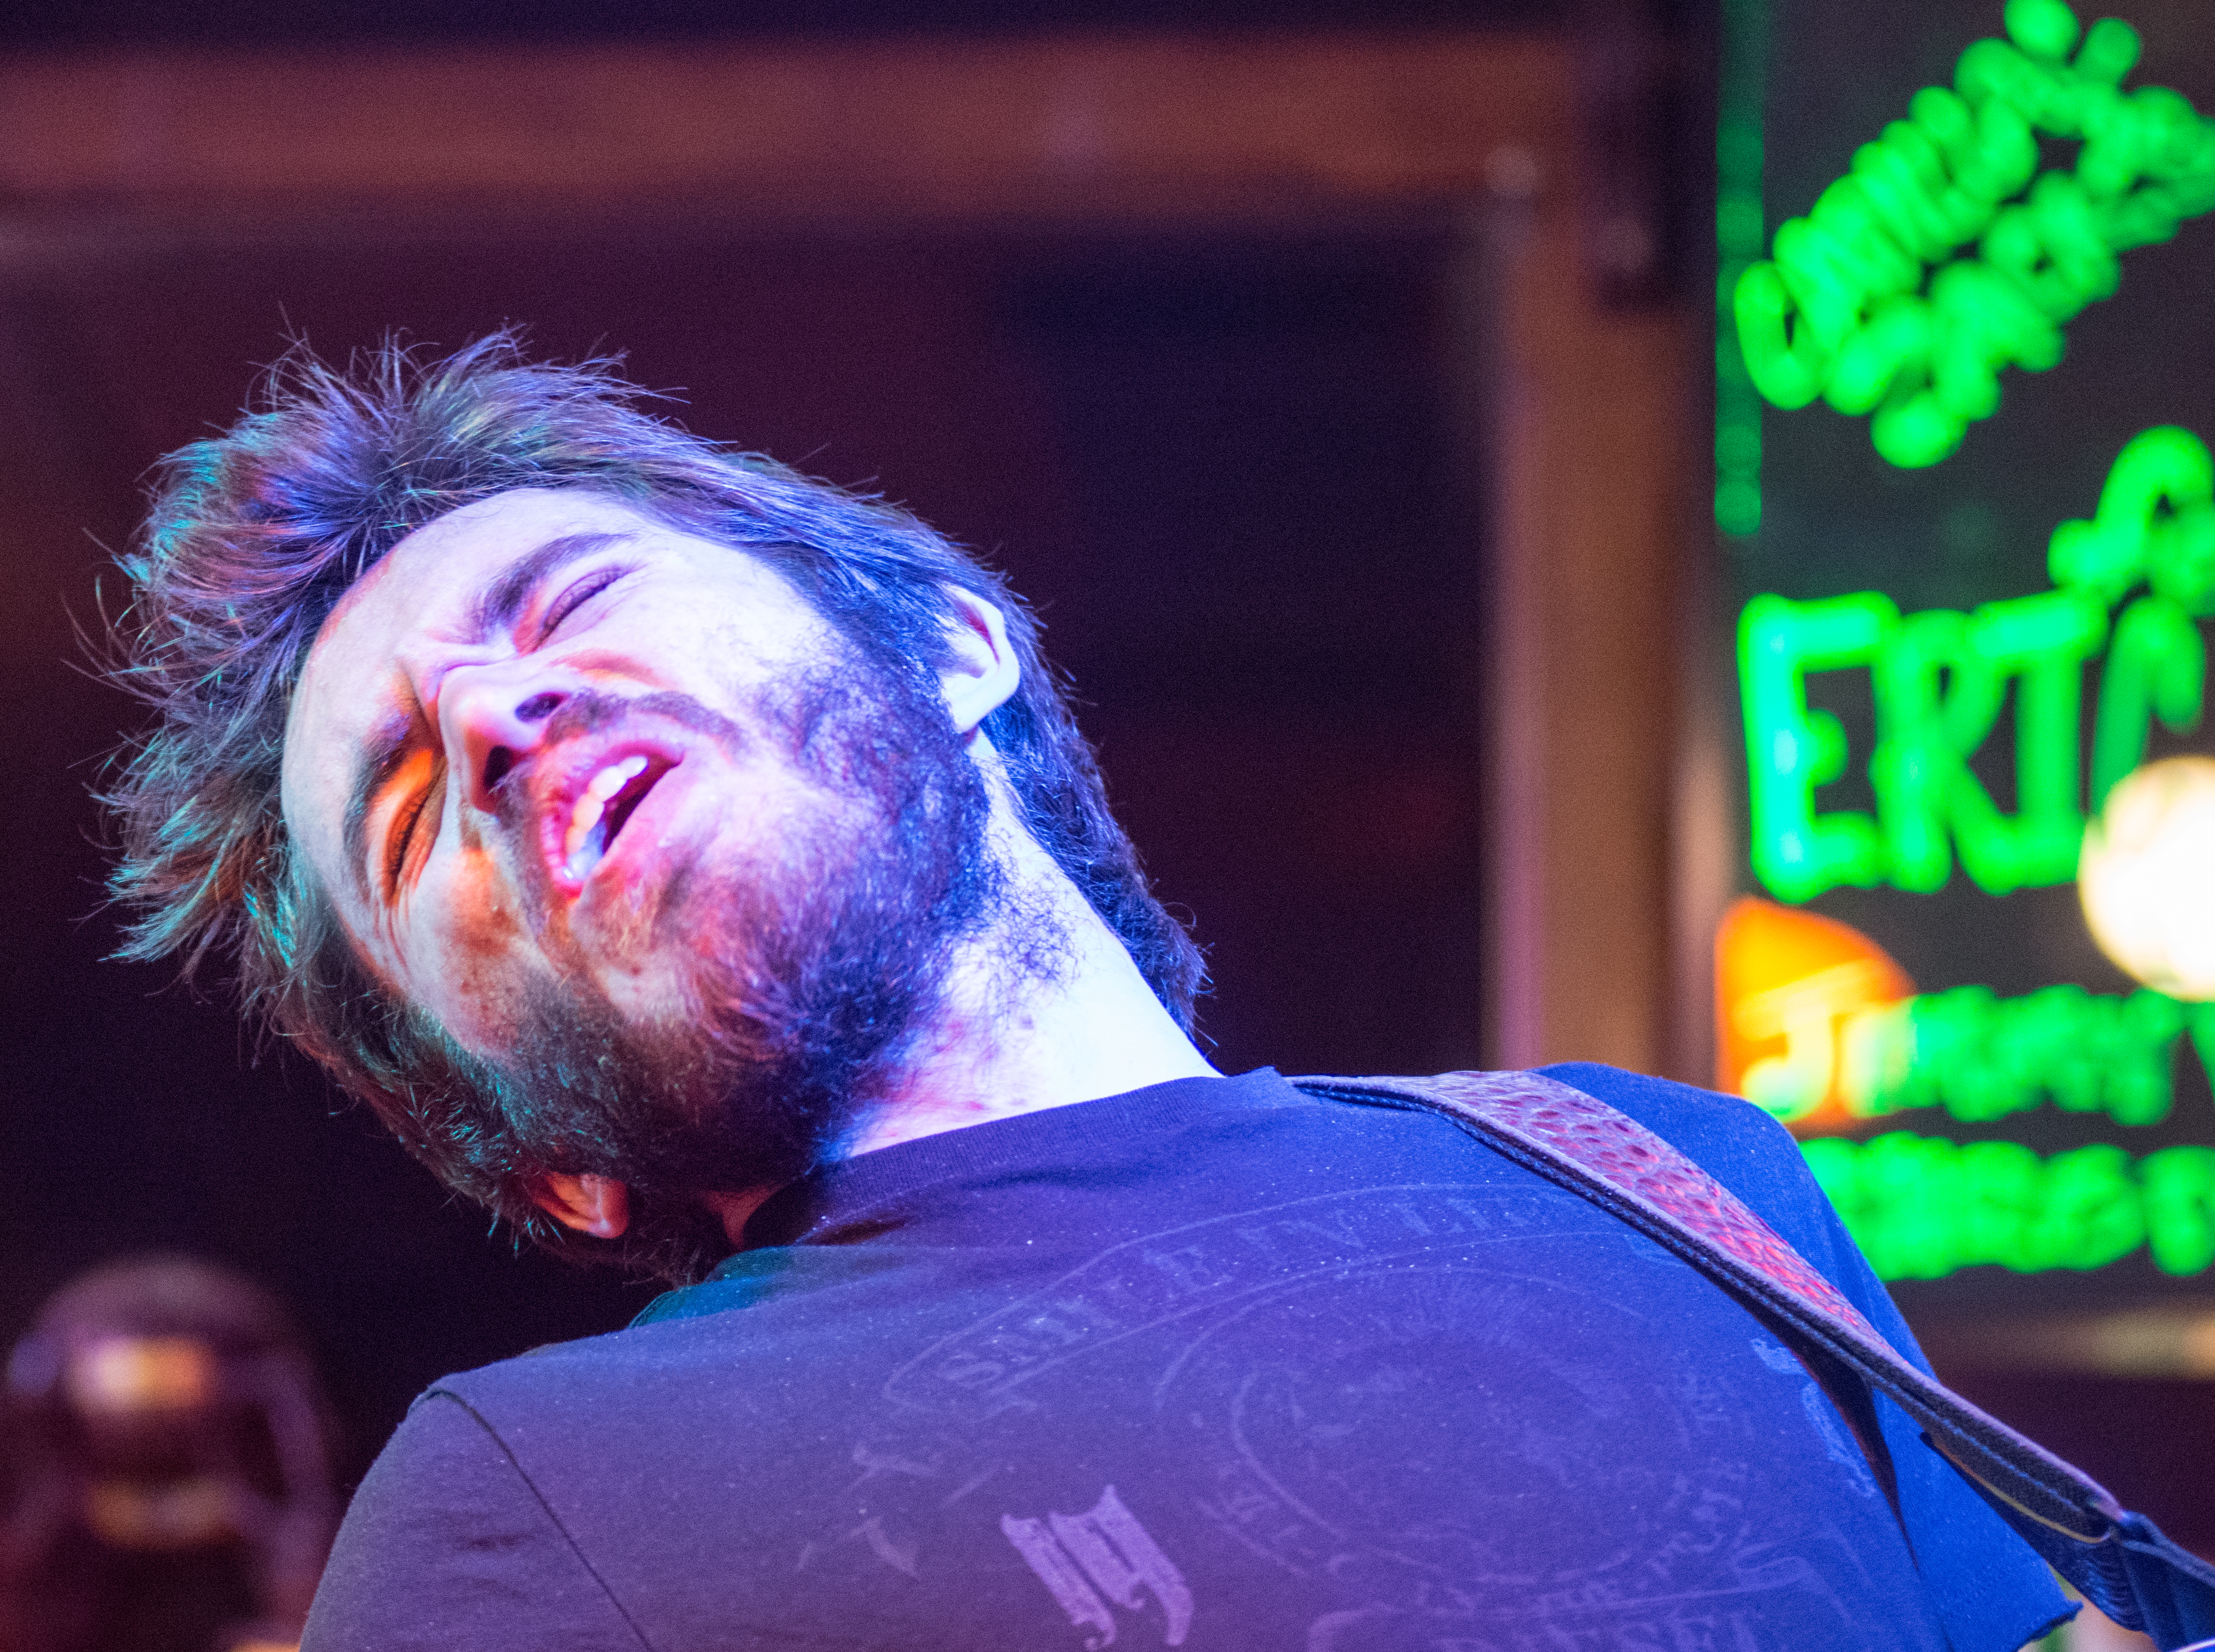
music, guitar, concert, color, blue, performance art, stage, performance, singing, event, mauisugarmillsaloon, bluesguitarist, entertainment, performing arts, eric, steckel